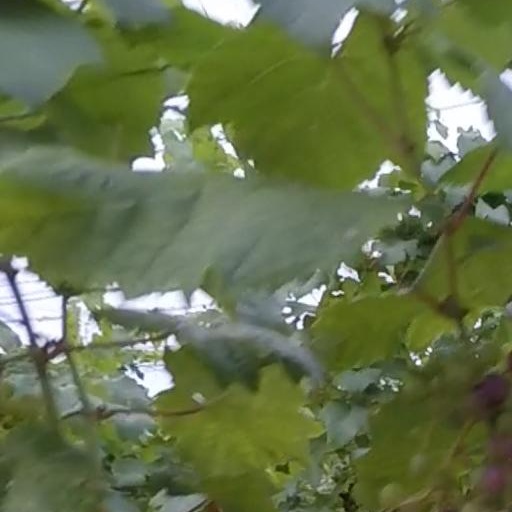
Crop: grape